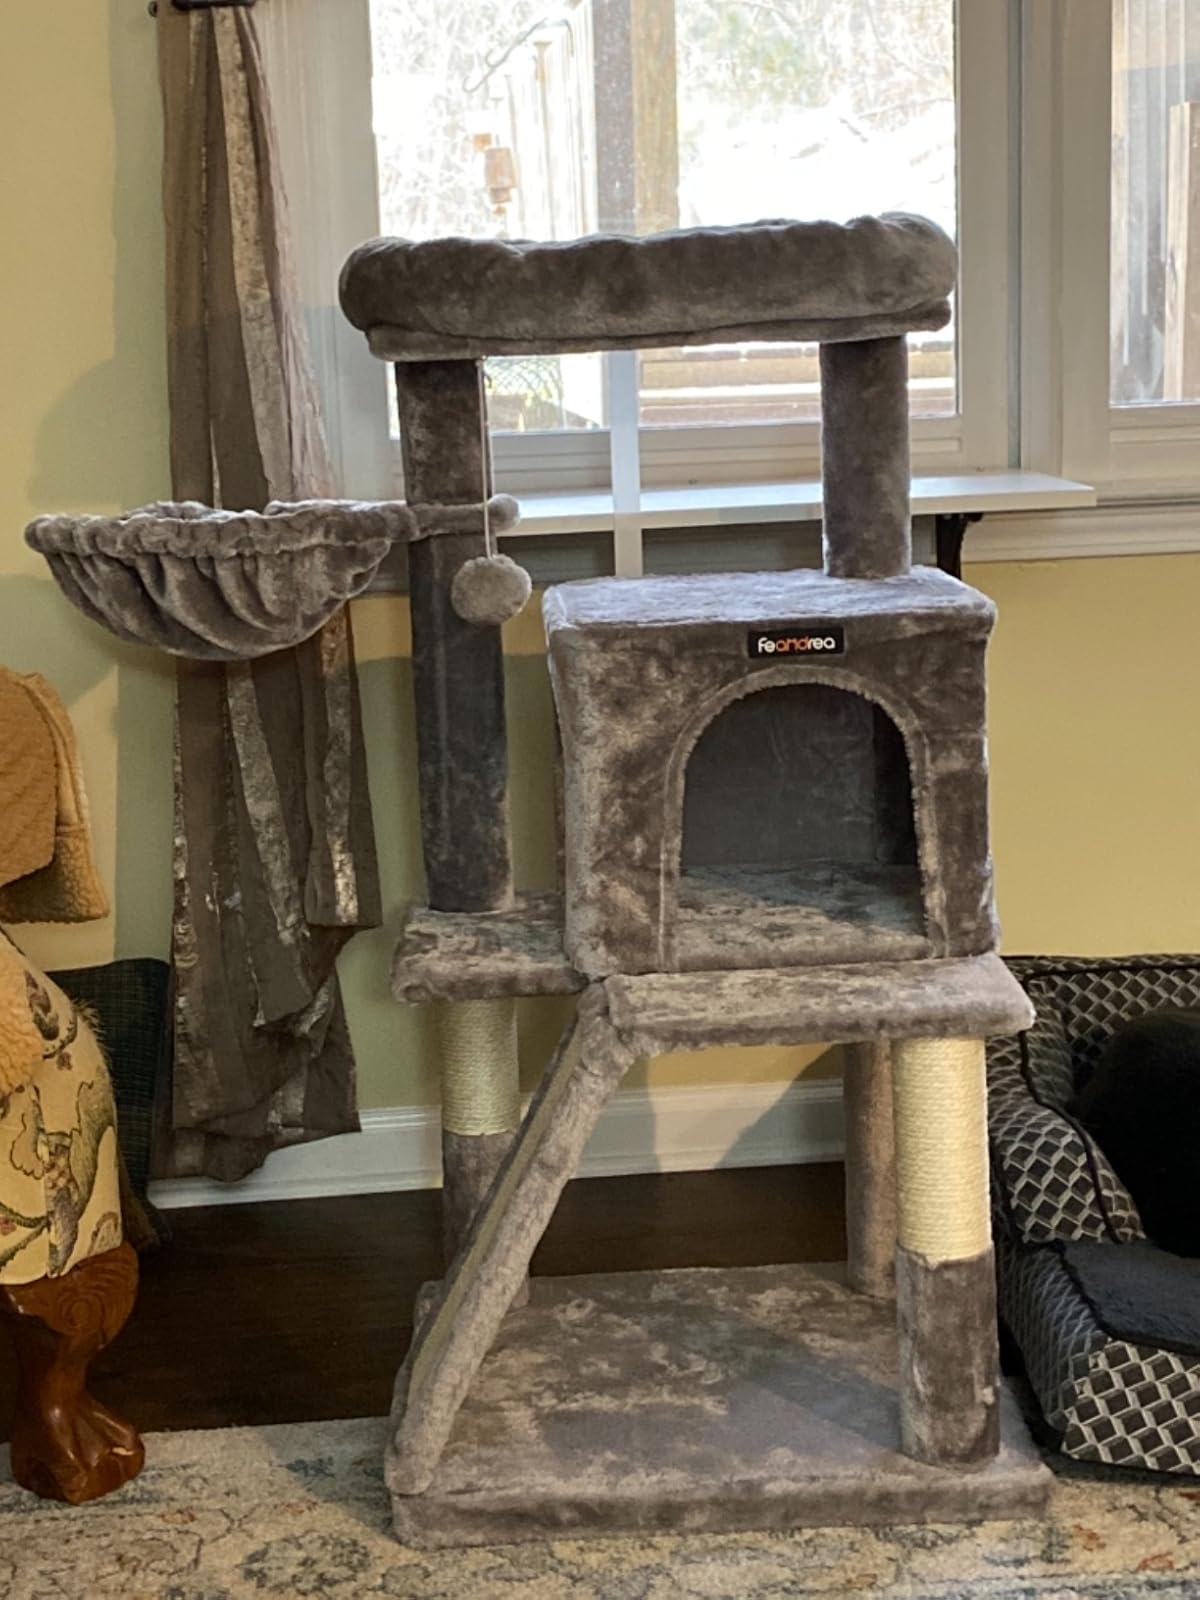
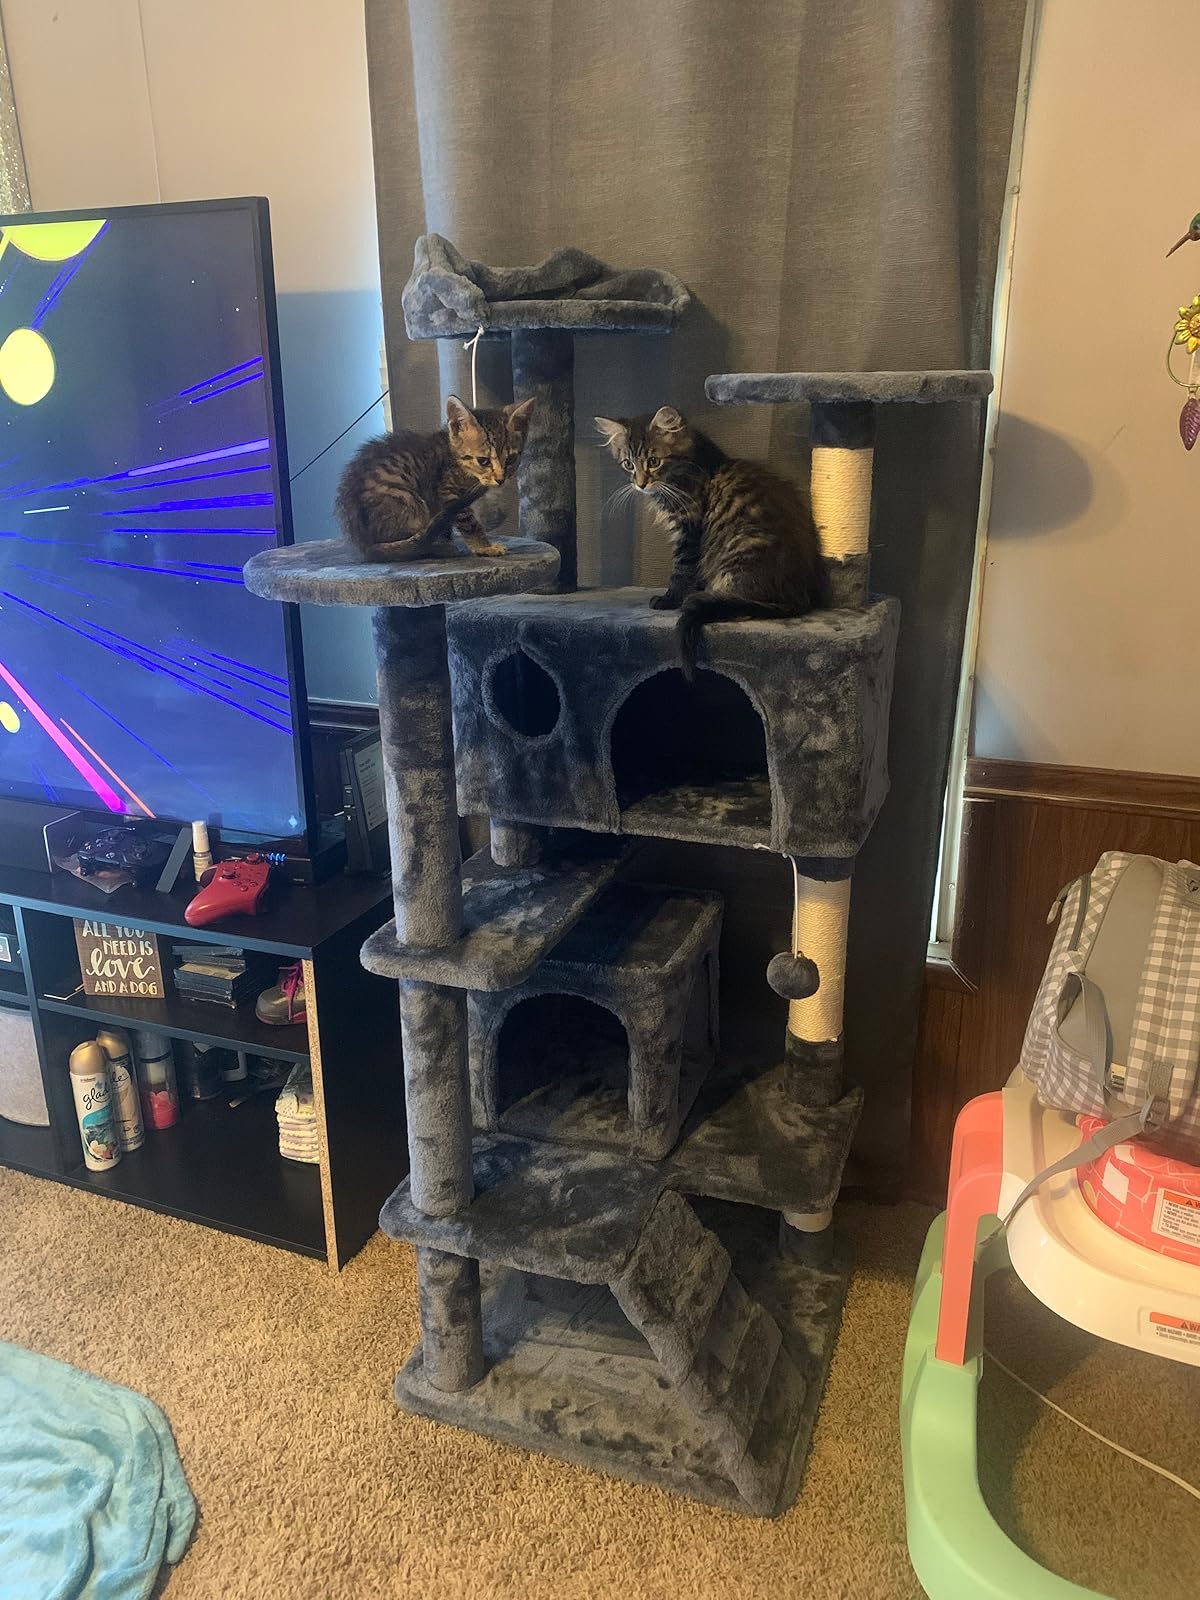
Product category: items_cat tree
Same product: no